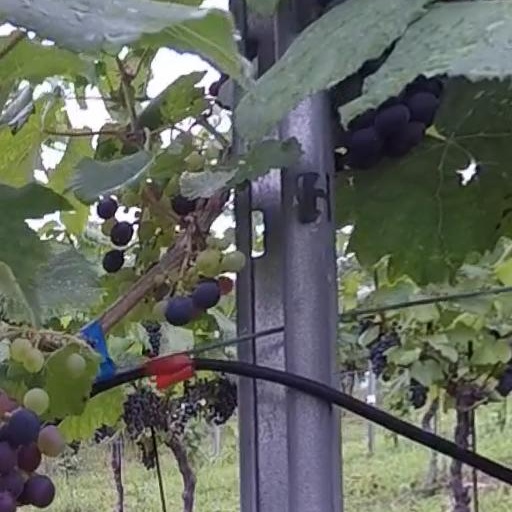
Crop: grape